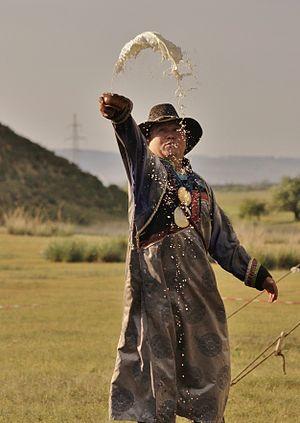
Le chamanisme en Sibérie a fait l'objet d'observations et d'écrits de la part de nombreux ethnologues. Une forte minorité de personnes du Nord de l'Asie, en particulier en Sibérie, suivent la religion et les pratiques culturelles du chamanisme. Certains chercheurs considèrent la Sibérie comme étant le cœur du chamanisme. Les peuples de Sibérie comprennent une grande variété de groupes ethniques, dont beaucoup continuent à observer des pratiques chamaniques à l'époque moderne. De nombreux ethnographes ont noté les sources de l'idée de chamanisme parmi ces peuples de Sibérie. La région comprend une large variété de cultures, de pratiques et de croyances qui relèvent d'une classification du chamanisme.